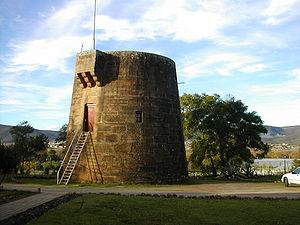
Fort Beaufort est une ville d'Afrique du Sud située dans la province du Cap-Oriental.